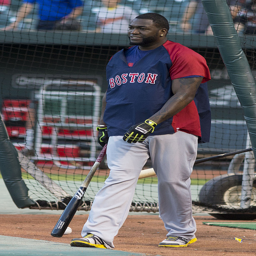
A baseball player holding a bat in his hand.
A man in blue and red jersey holding a baseball bat.
a big and tall base ball player walking with a bat
A man wearing a Boston jersey walks with a bat.
A man in red and blue and gray carries a baseball bat as he wears batting gloves.